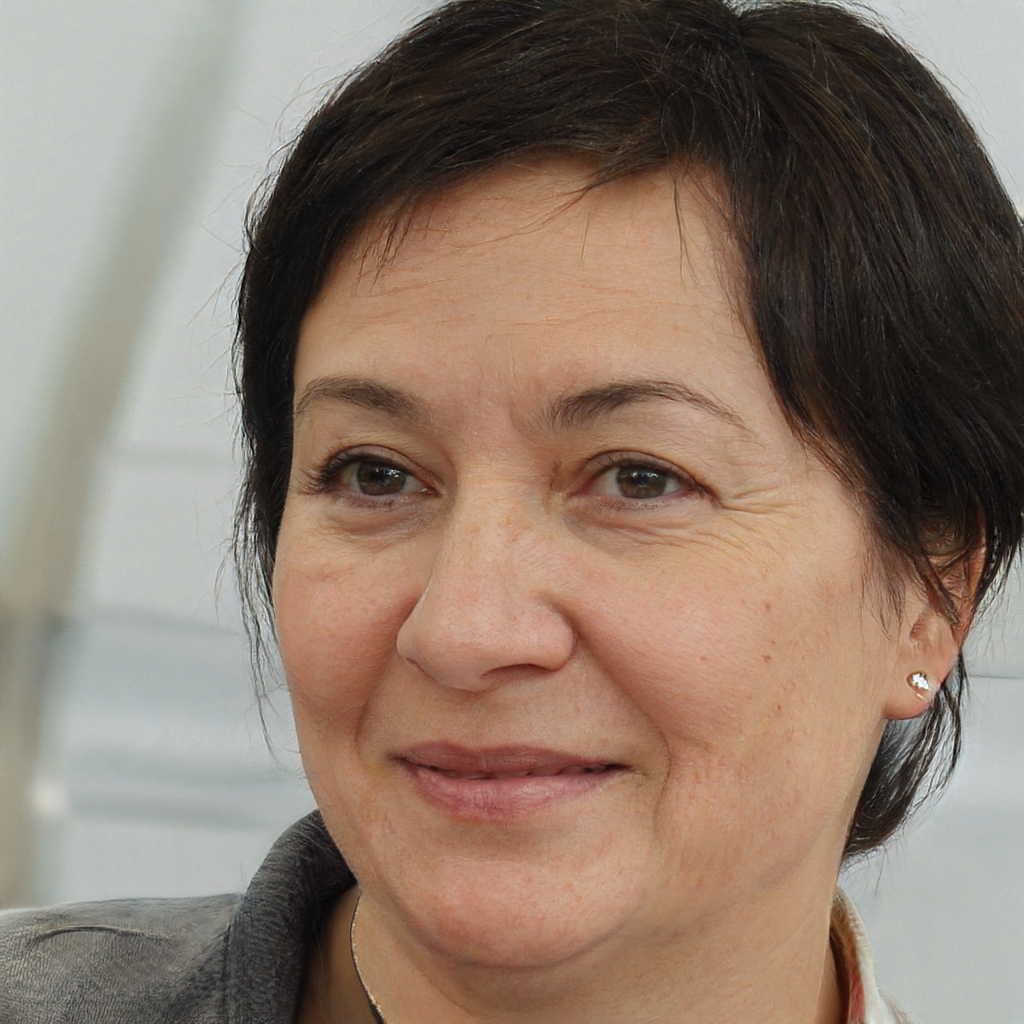
Gender: Female